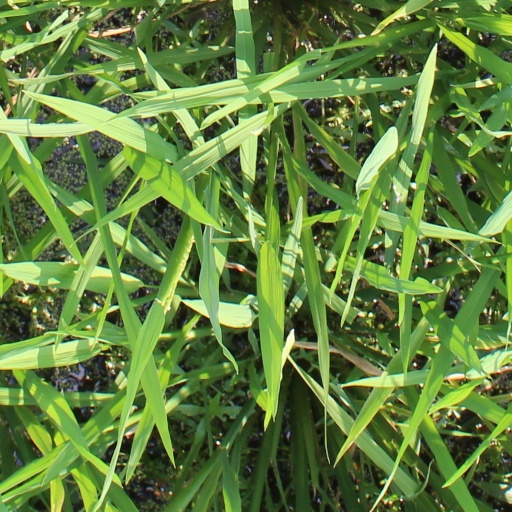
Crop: rice